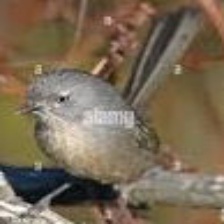
Species: WRENTIT
Scientific name: CHAMAEA FASCIATA